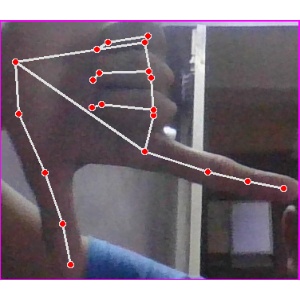
अक्षर: ख